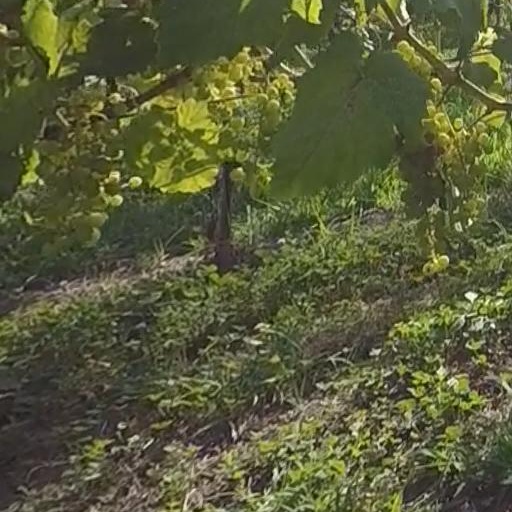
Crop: grape